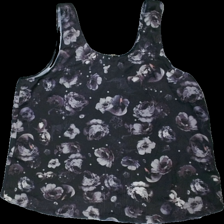
View: back
Type: Tank top
Category: Ladies
Brand: H&M
Brand text on label: divided
Colors: Black, White, Purple
Material: 100% polyester
Pattern: Floral print
Cut: Regular
Size: 42
Season: All
Damage location: top center
Damage 2 location: bottom left
Damage 3 location: middle center
Price range: <50
Recommended usage: Export
Description: svart linne med blommor på, massor av lösa tådar